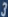
Number: 3